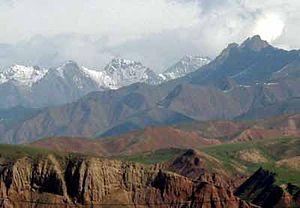
Le Shandan est une race chevaline polyvalente originaire de l'unique haras de Shandan, situé dans les monts Qilian, en Chine. Ce haras militaire est issu d'une vieille tradition d'élevage existant depuis l'Antiquité. La race est créée dans les années 1930 à partir de nombreux croisements entre des chevaux chinois et le cheval du Don russe. Longtemps élevée à des fins militaires pour la selle et la traction, elle est désormais employée pour le tourisme.